Andrew Alper

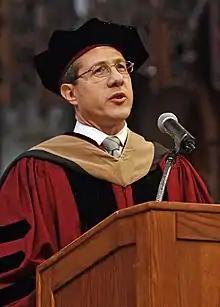
Alper in at the October 2009 University of Chicago convocation

Andrew Alper was the President of the New York City Economic Development Corporation (NYCEDC).